Yūko Sanpei

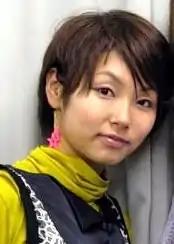
Sanpei in 2008

is a Japanese actress and voice actress from Tokyo, Japan. She voiced Nozomi Yumehara/Cure Dream in "Yes! PreCure 5" and its sequel "GoGo!". She currently voices the eponymous character in "Boruto".